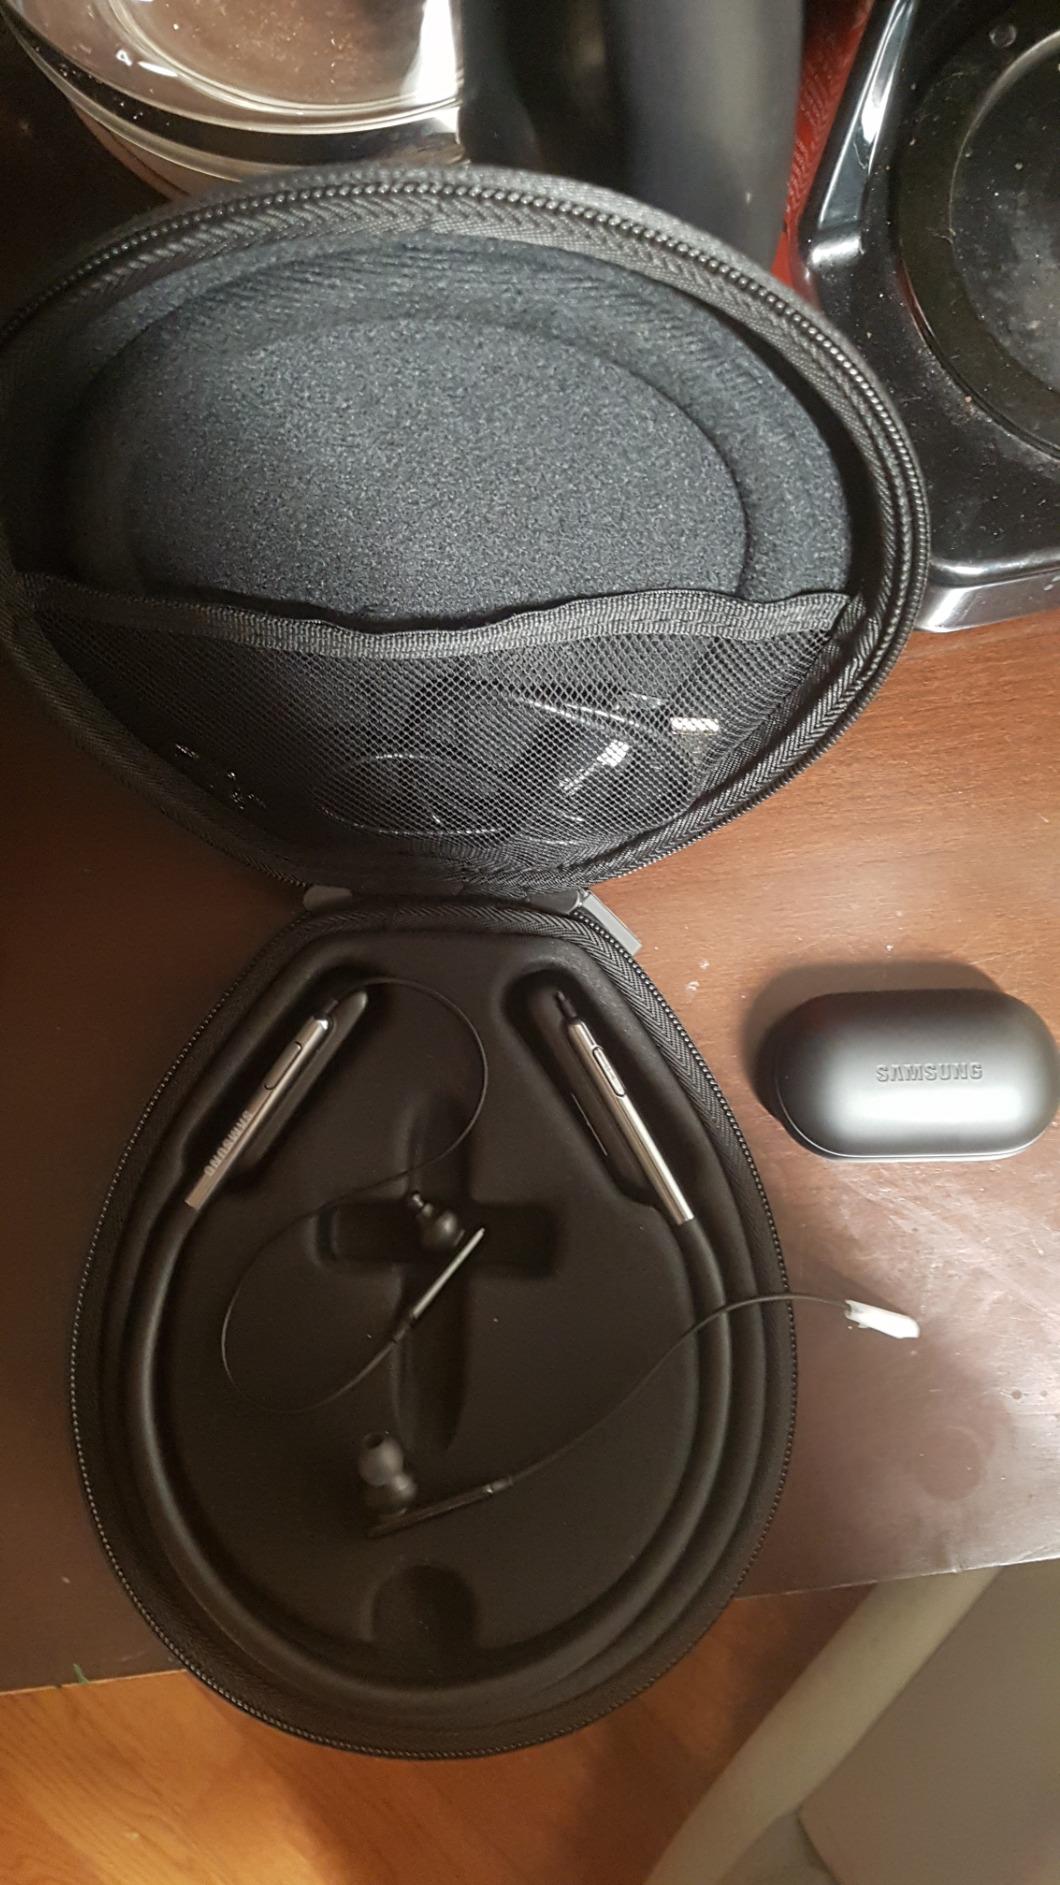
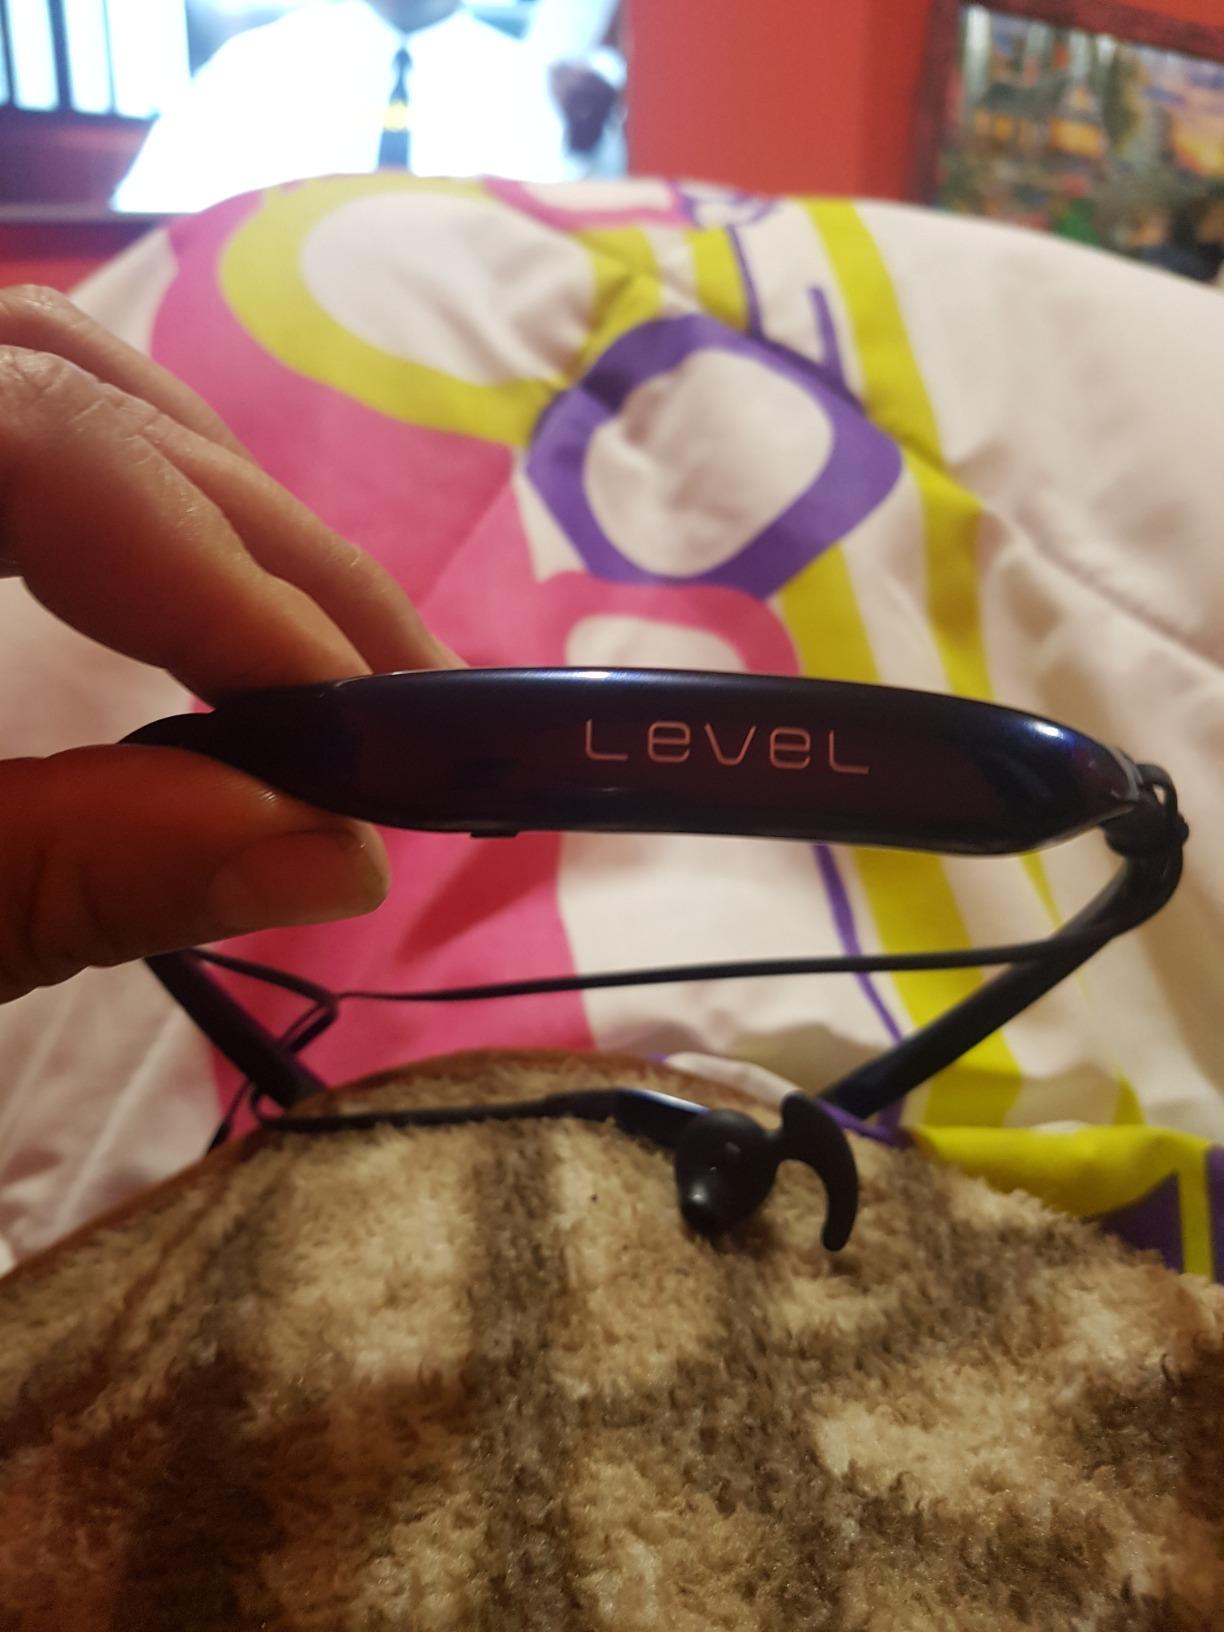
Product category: headphones
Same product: no